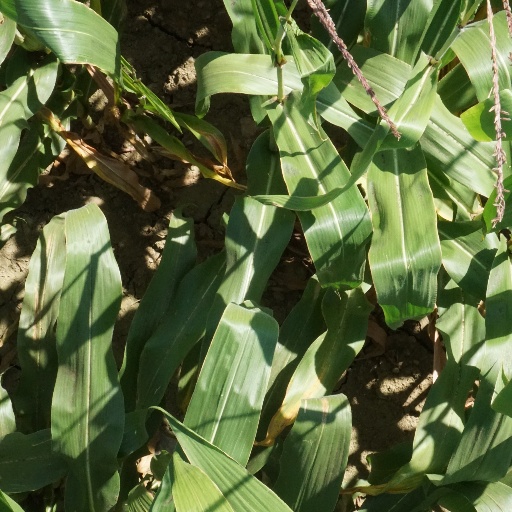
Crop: maize; corn